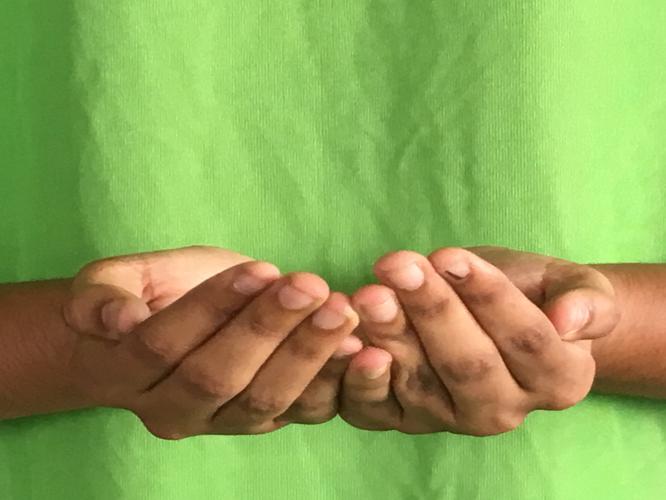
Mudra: Pushpaputa
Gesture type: double_hand